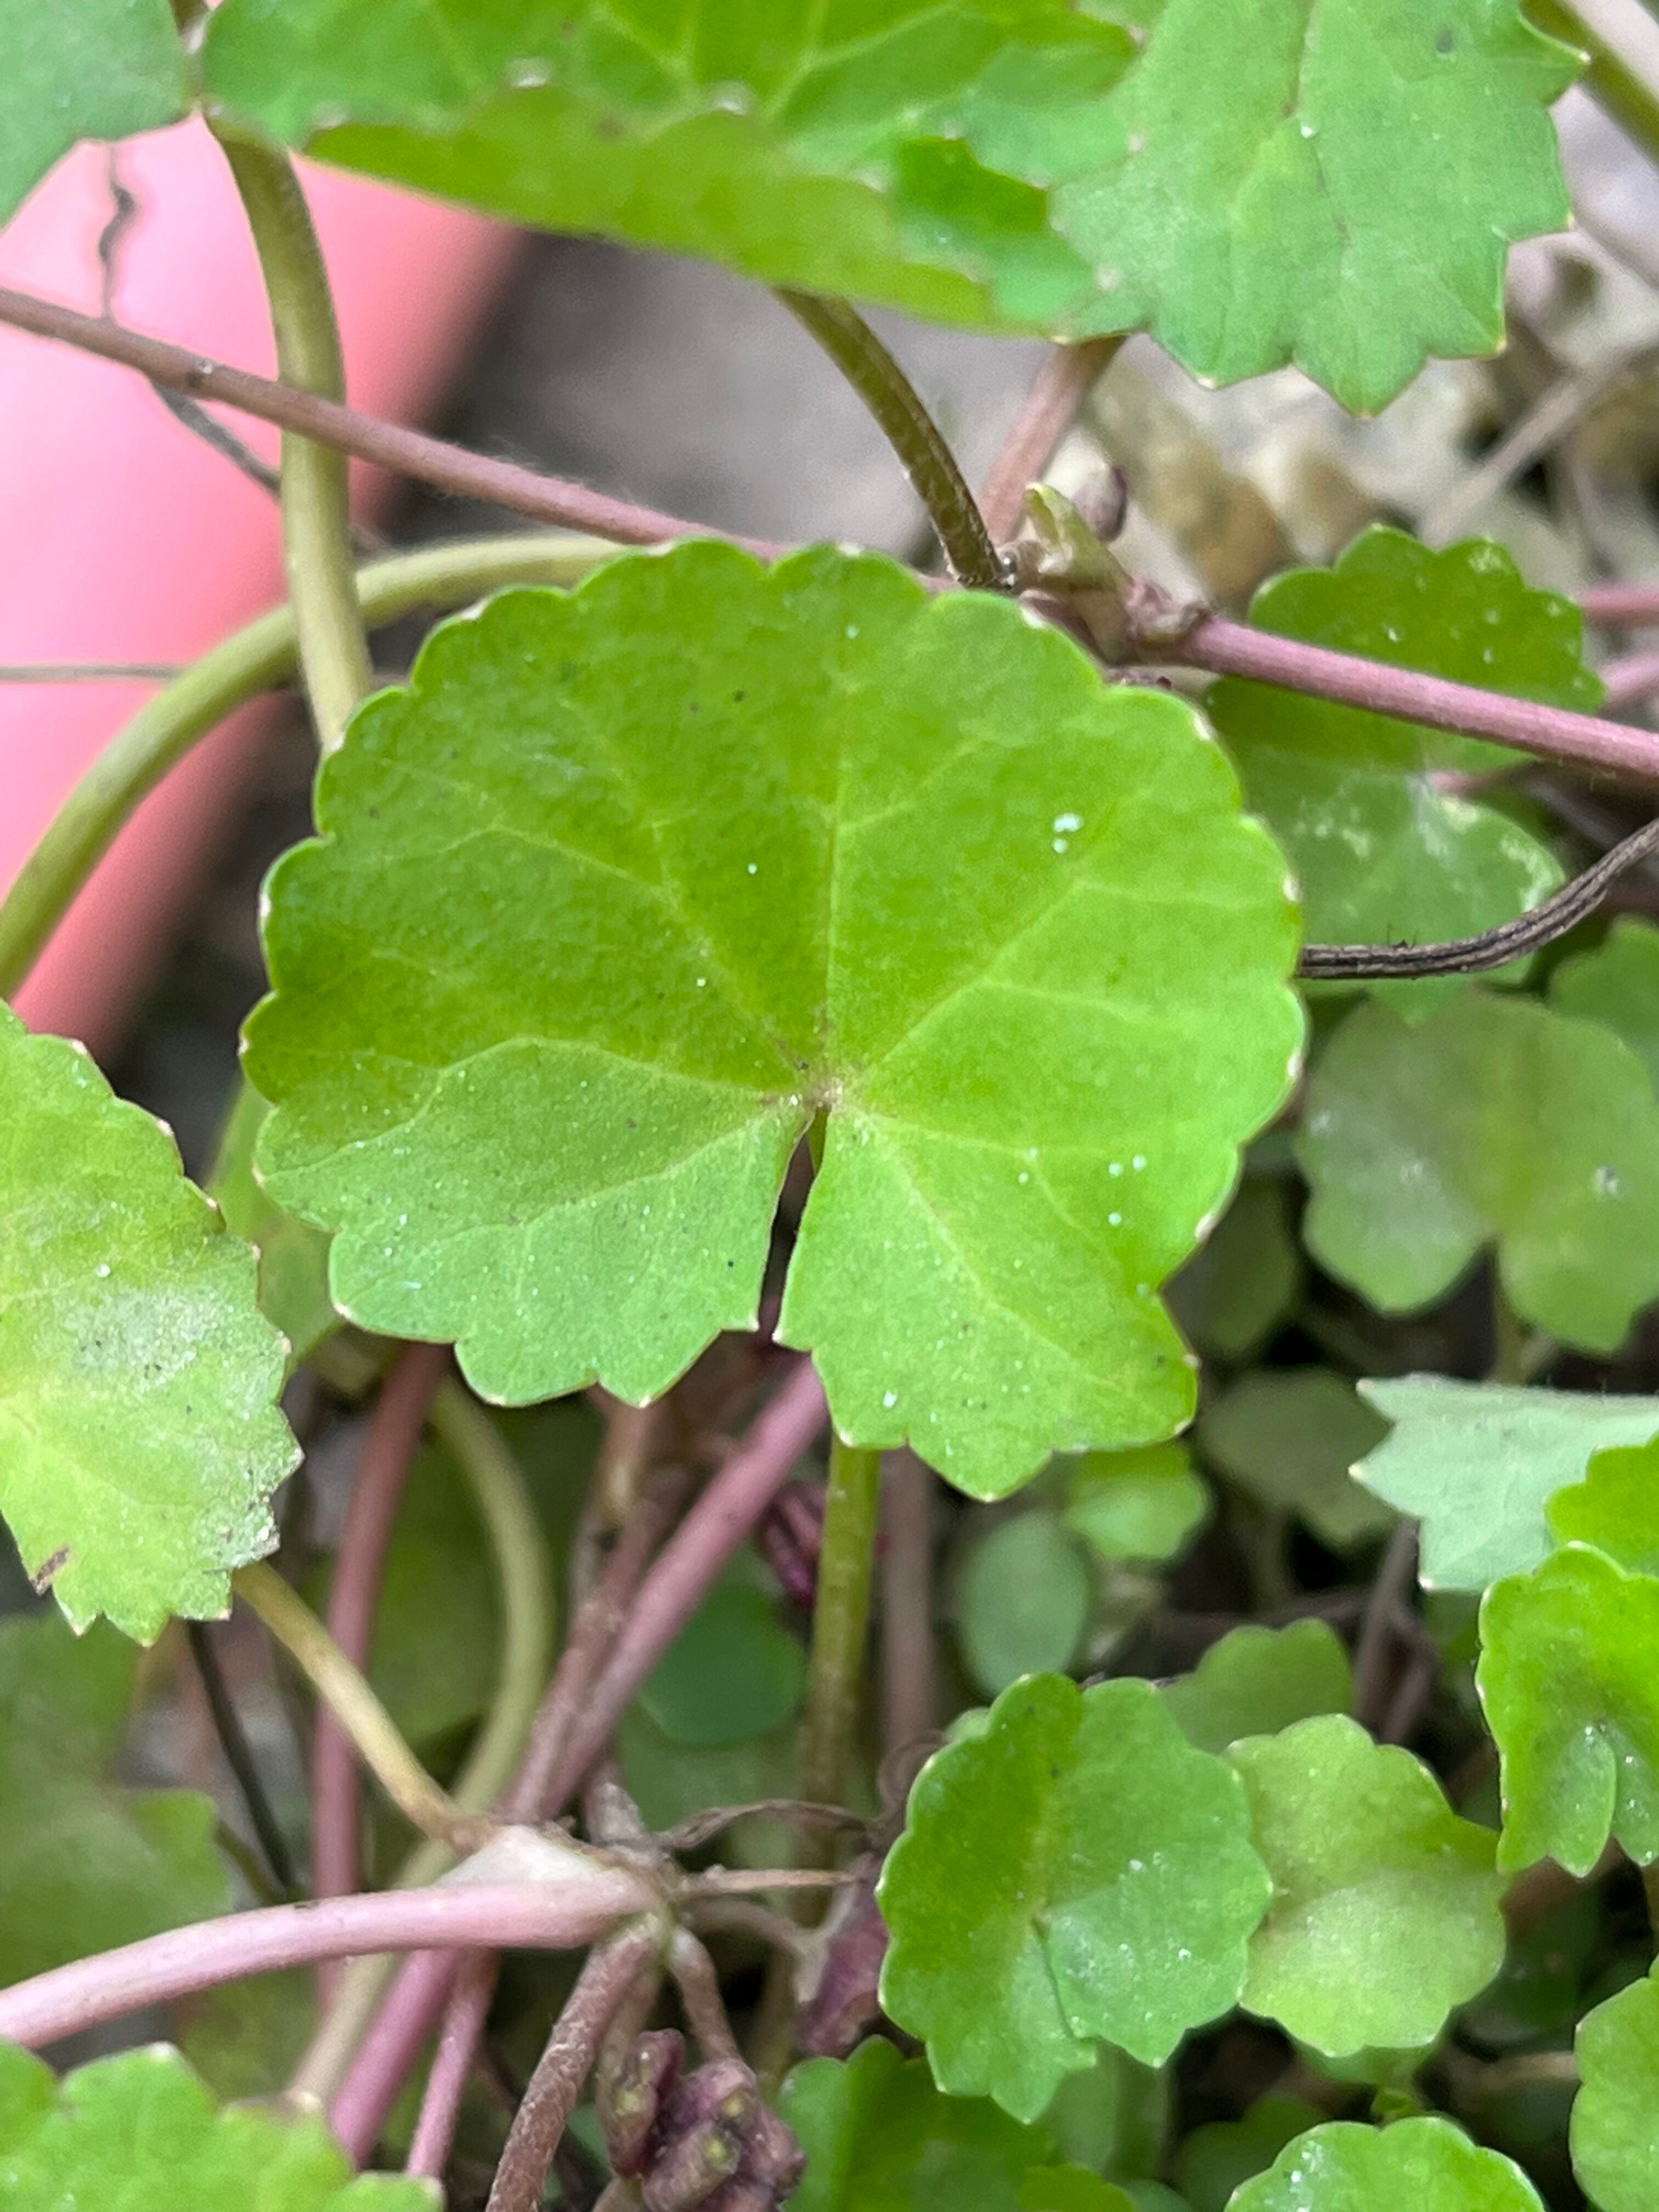
Plant species: centella-asiatica